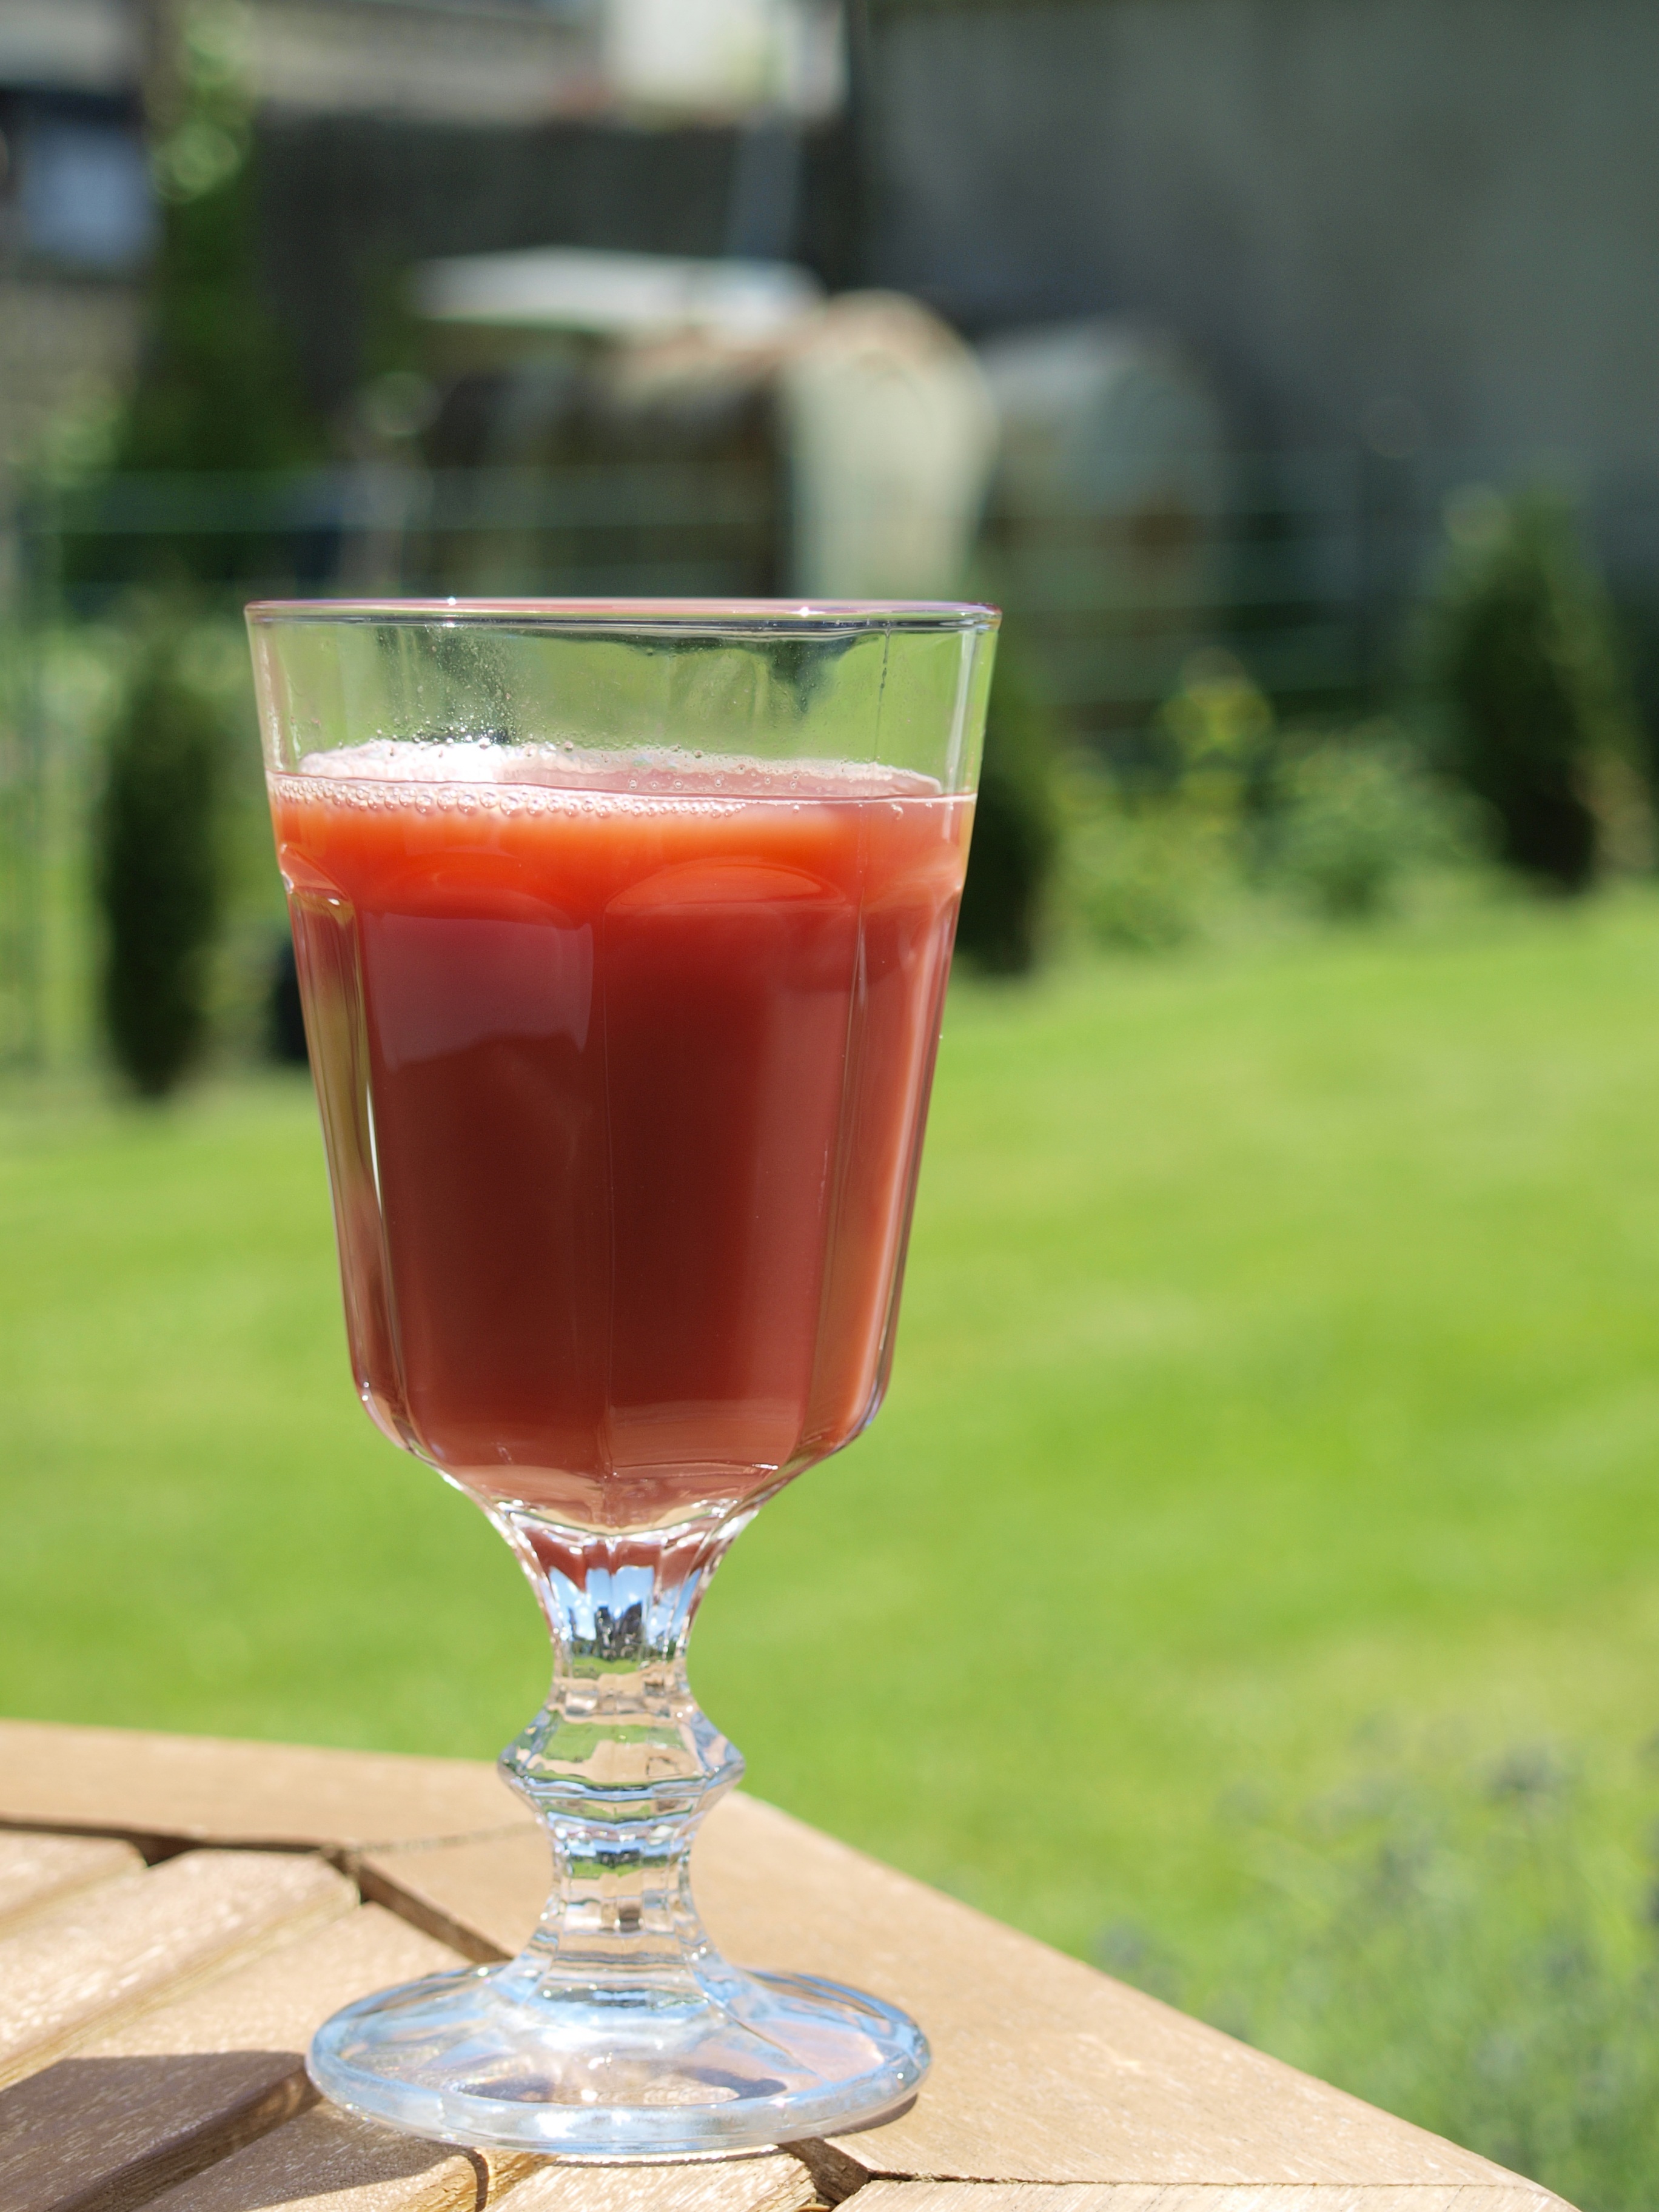
summer, food, red, produce, drink, cocktail, smoothie, juice, thirst, alcoholic beverage, soft drinks, non alcoholic beverage